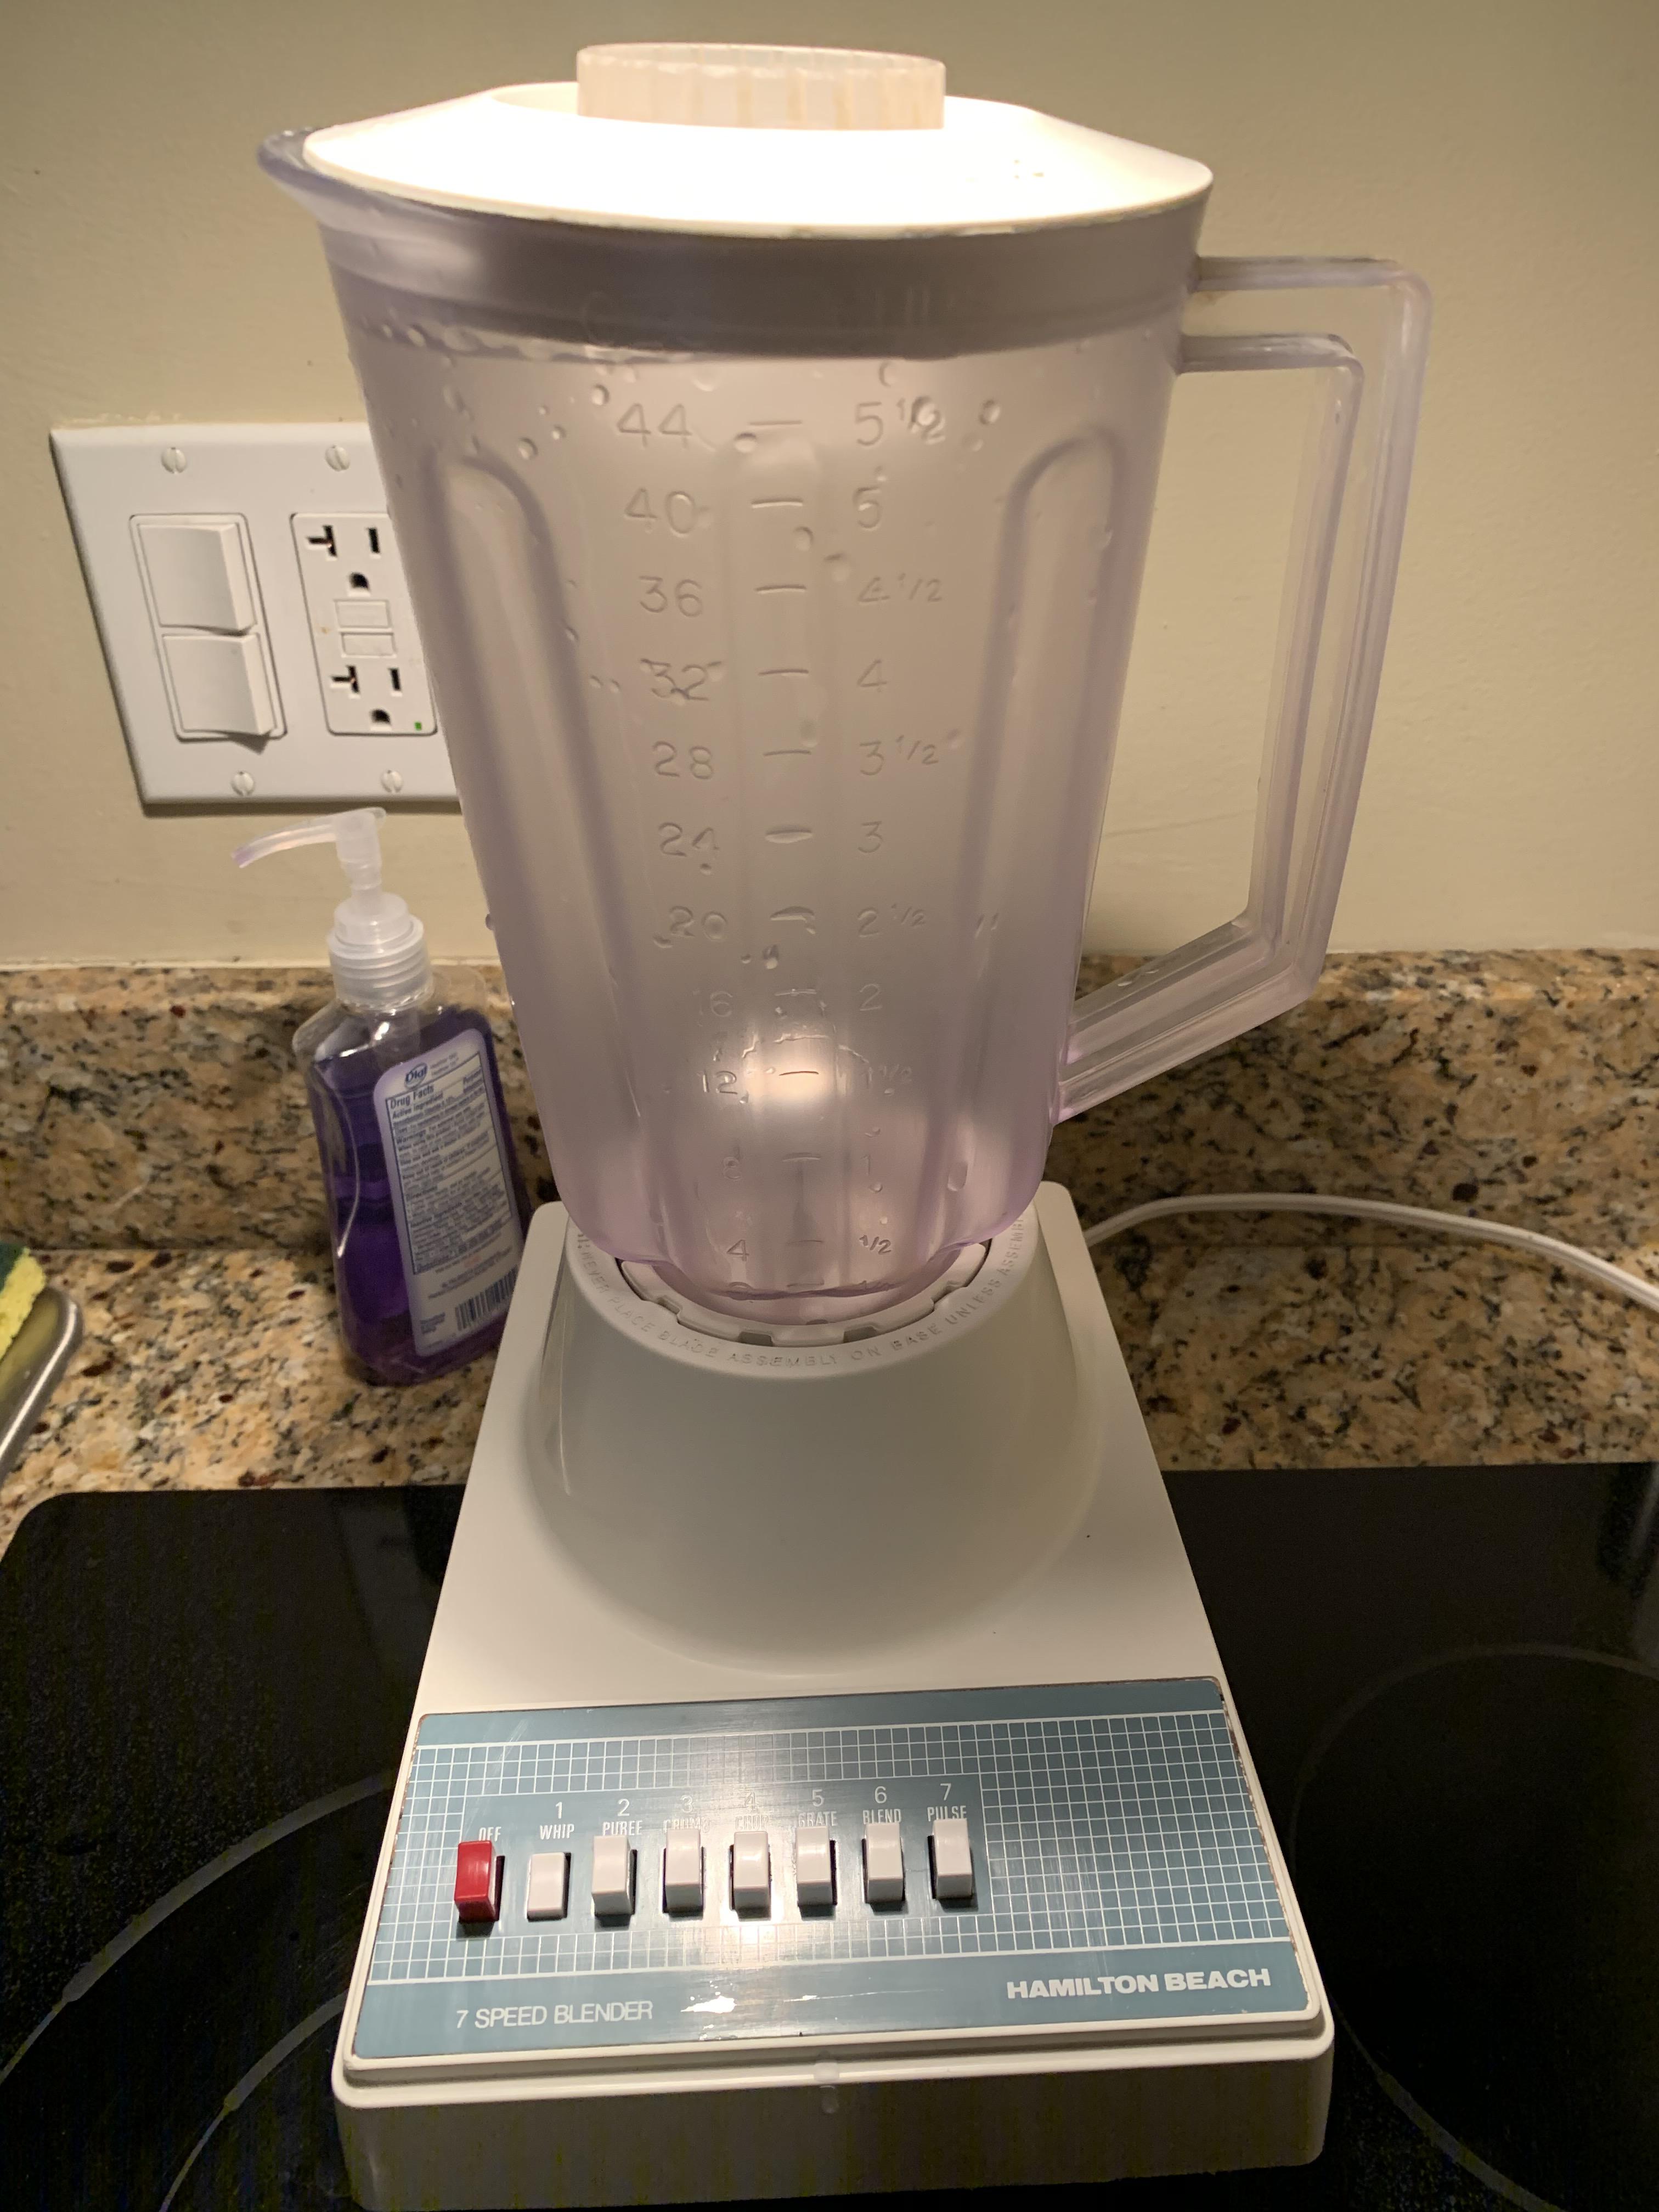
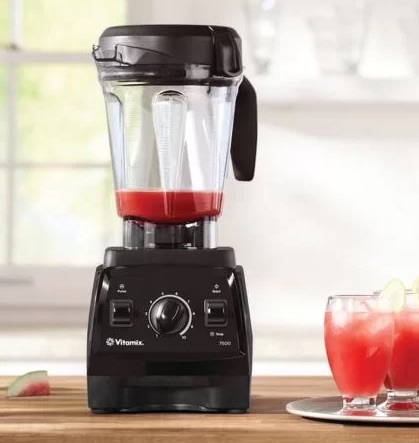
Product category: items_blender
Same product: no